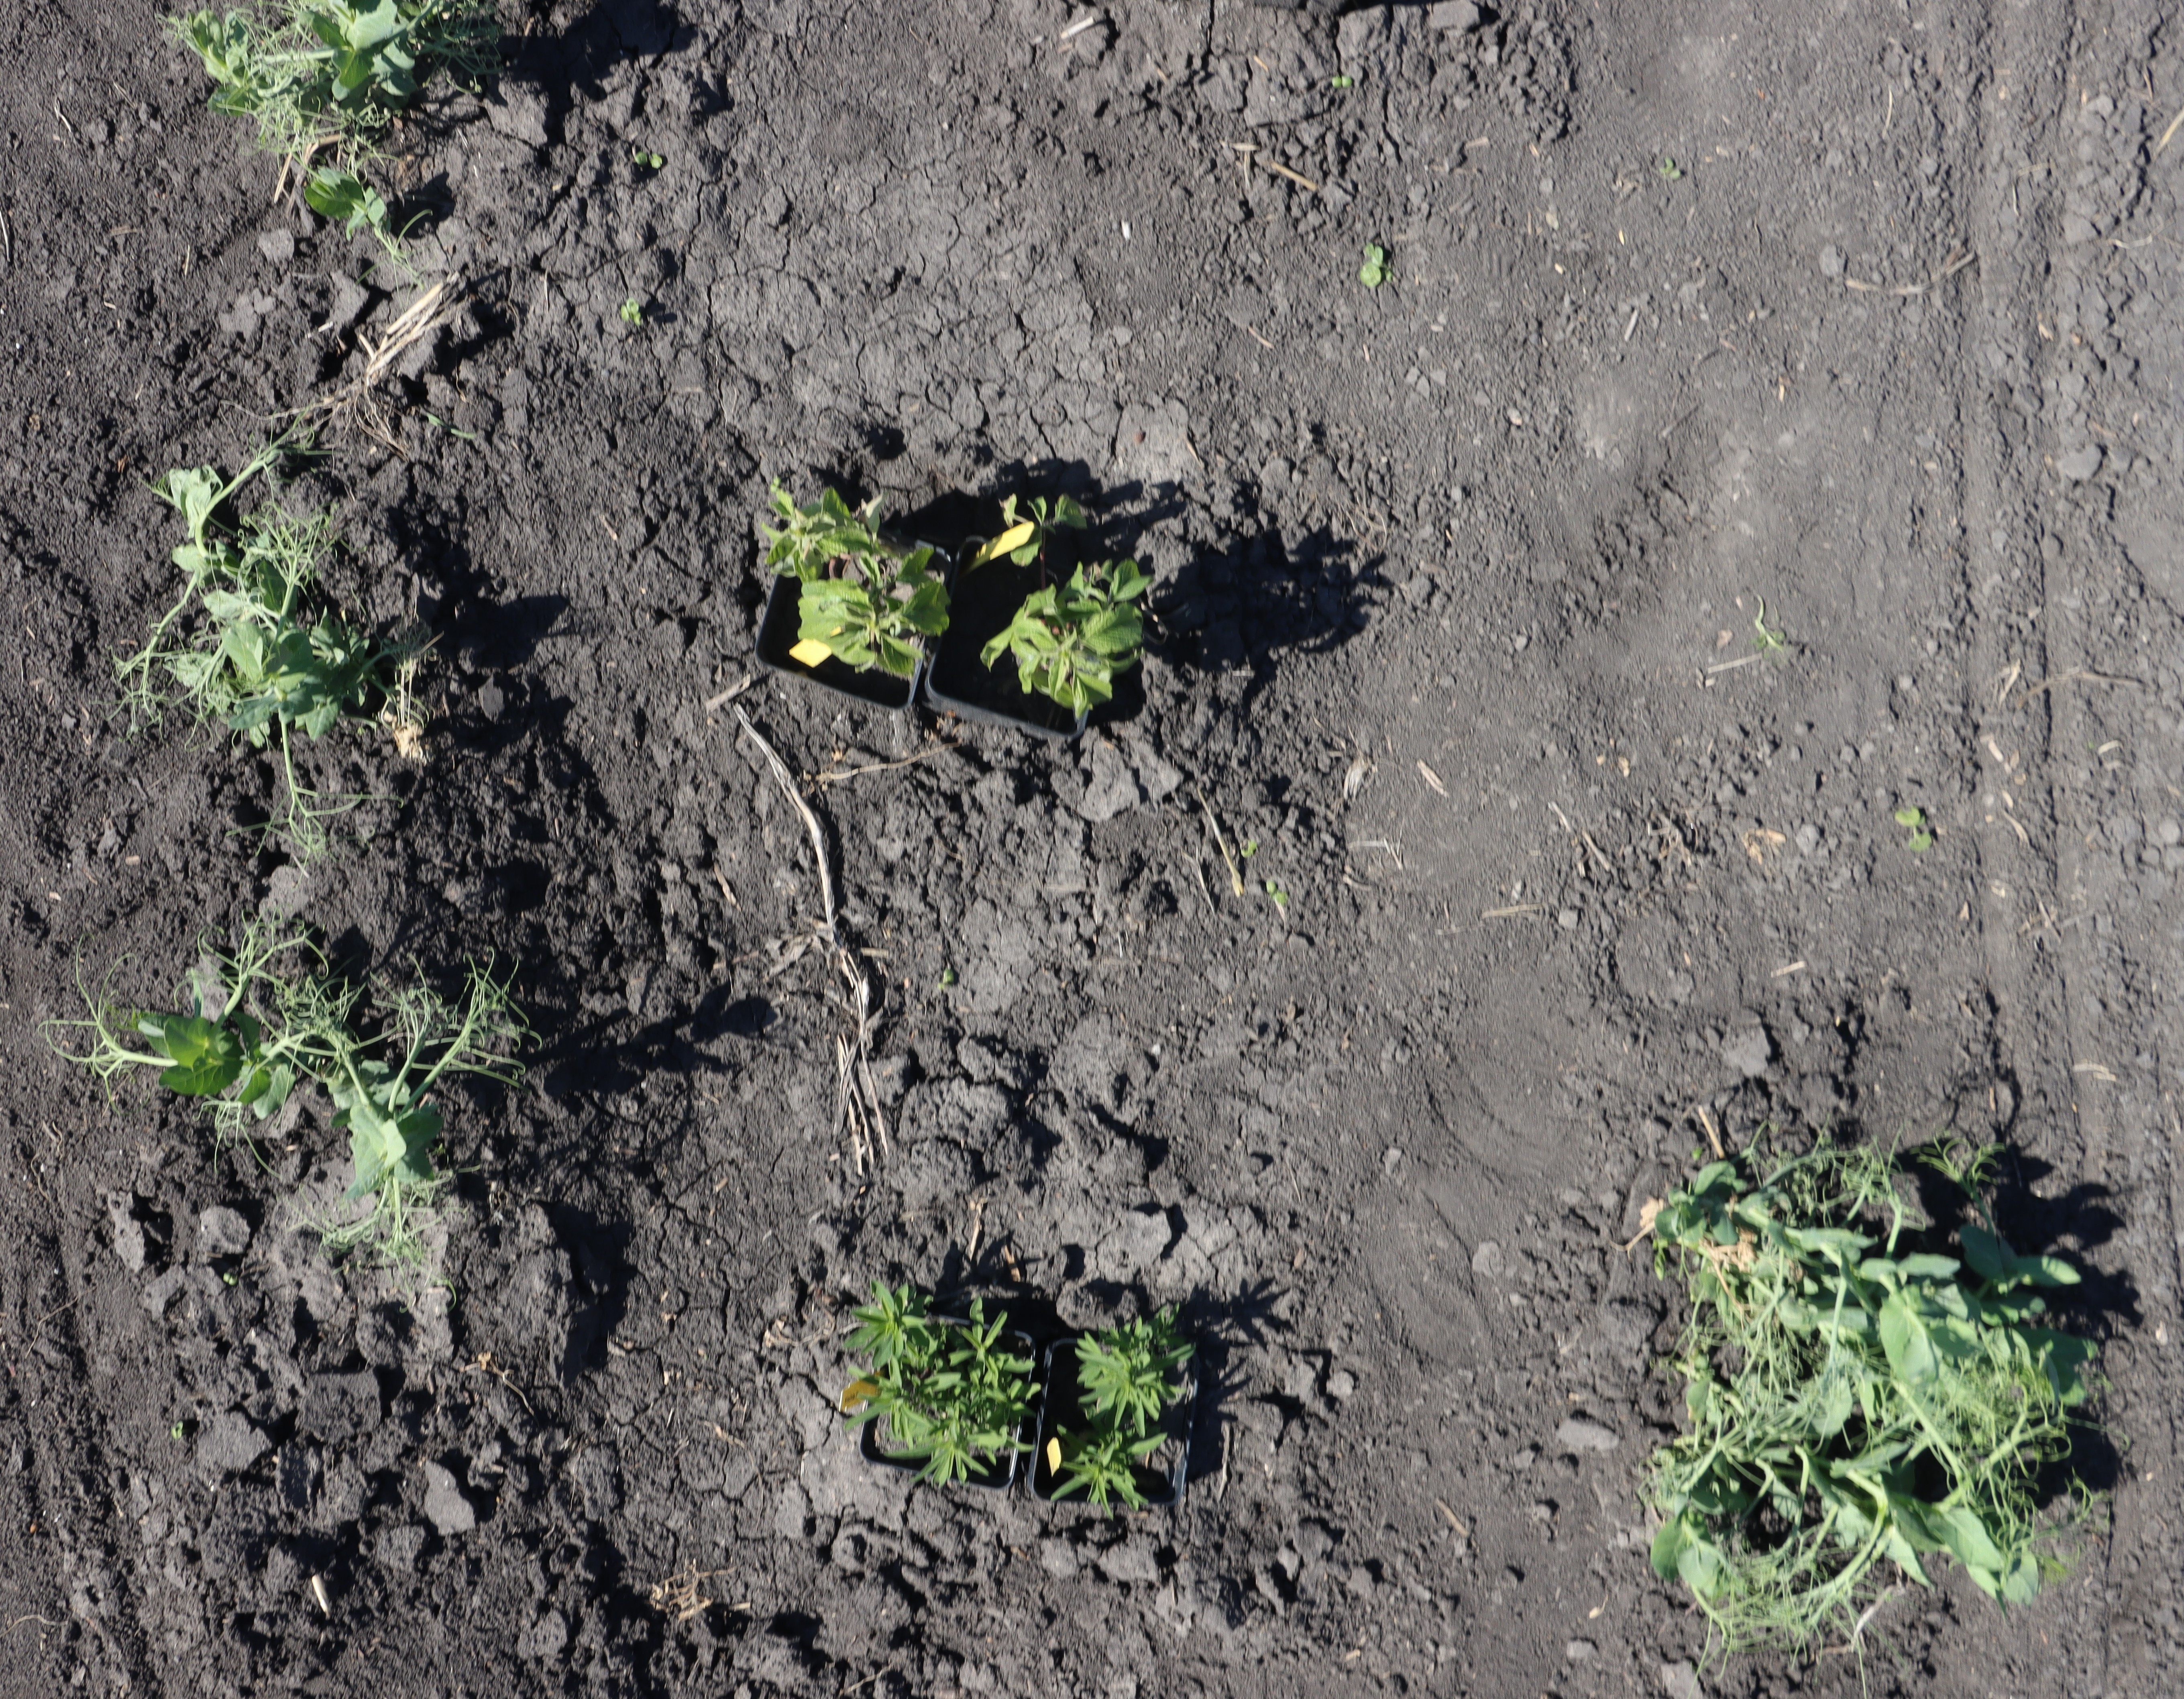
Crop: Field pea
Objects: Field Pea, Field Pea, Field Pea, Field Pea, Redroot Pigweed, Redroot Pigweed, Kochia, Kochia